Henry Sass

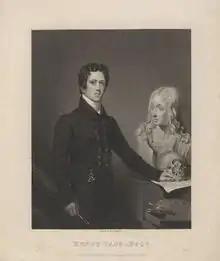
Henry Sass

Henry Sass (24 April 1788 – 1844) was an English artist and teacher of painting, who founded an important art school, Sass's Academy (later "Cary's Academy"), in London, to provide training for those seeking to enter the Royal Academy. Many distinguished British painters received their early training here. Such was Sass's commitment to art education that Sir David Wilkie said he could have "taught a stone to draw".